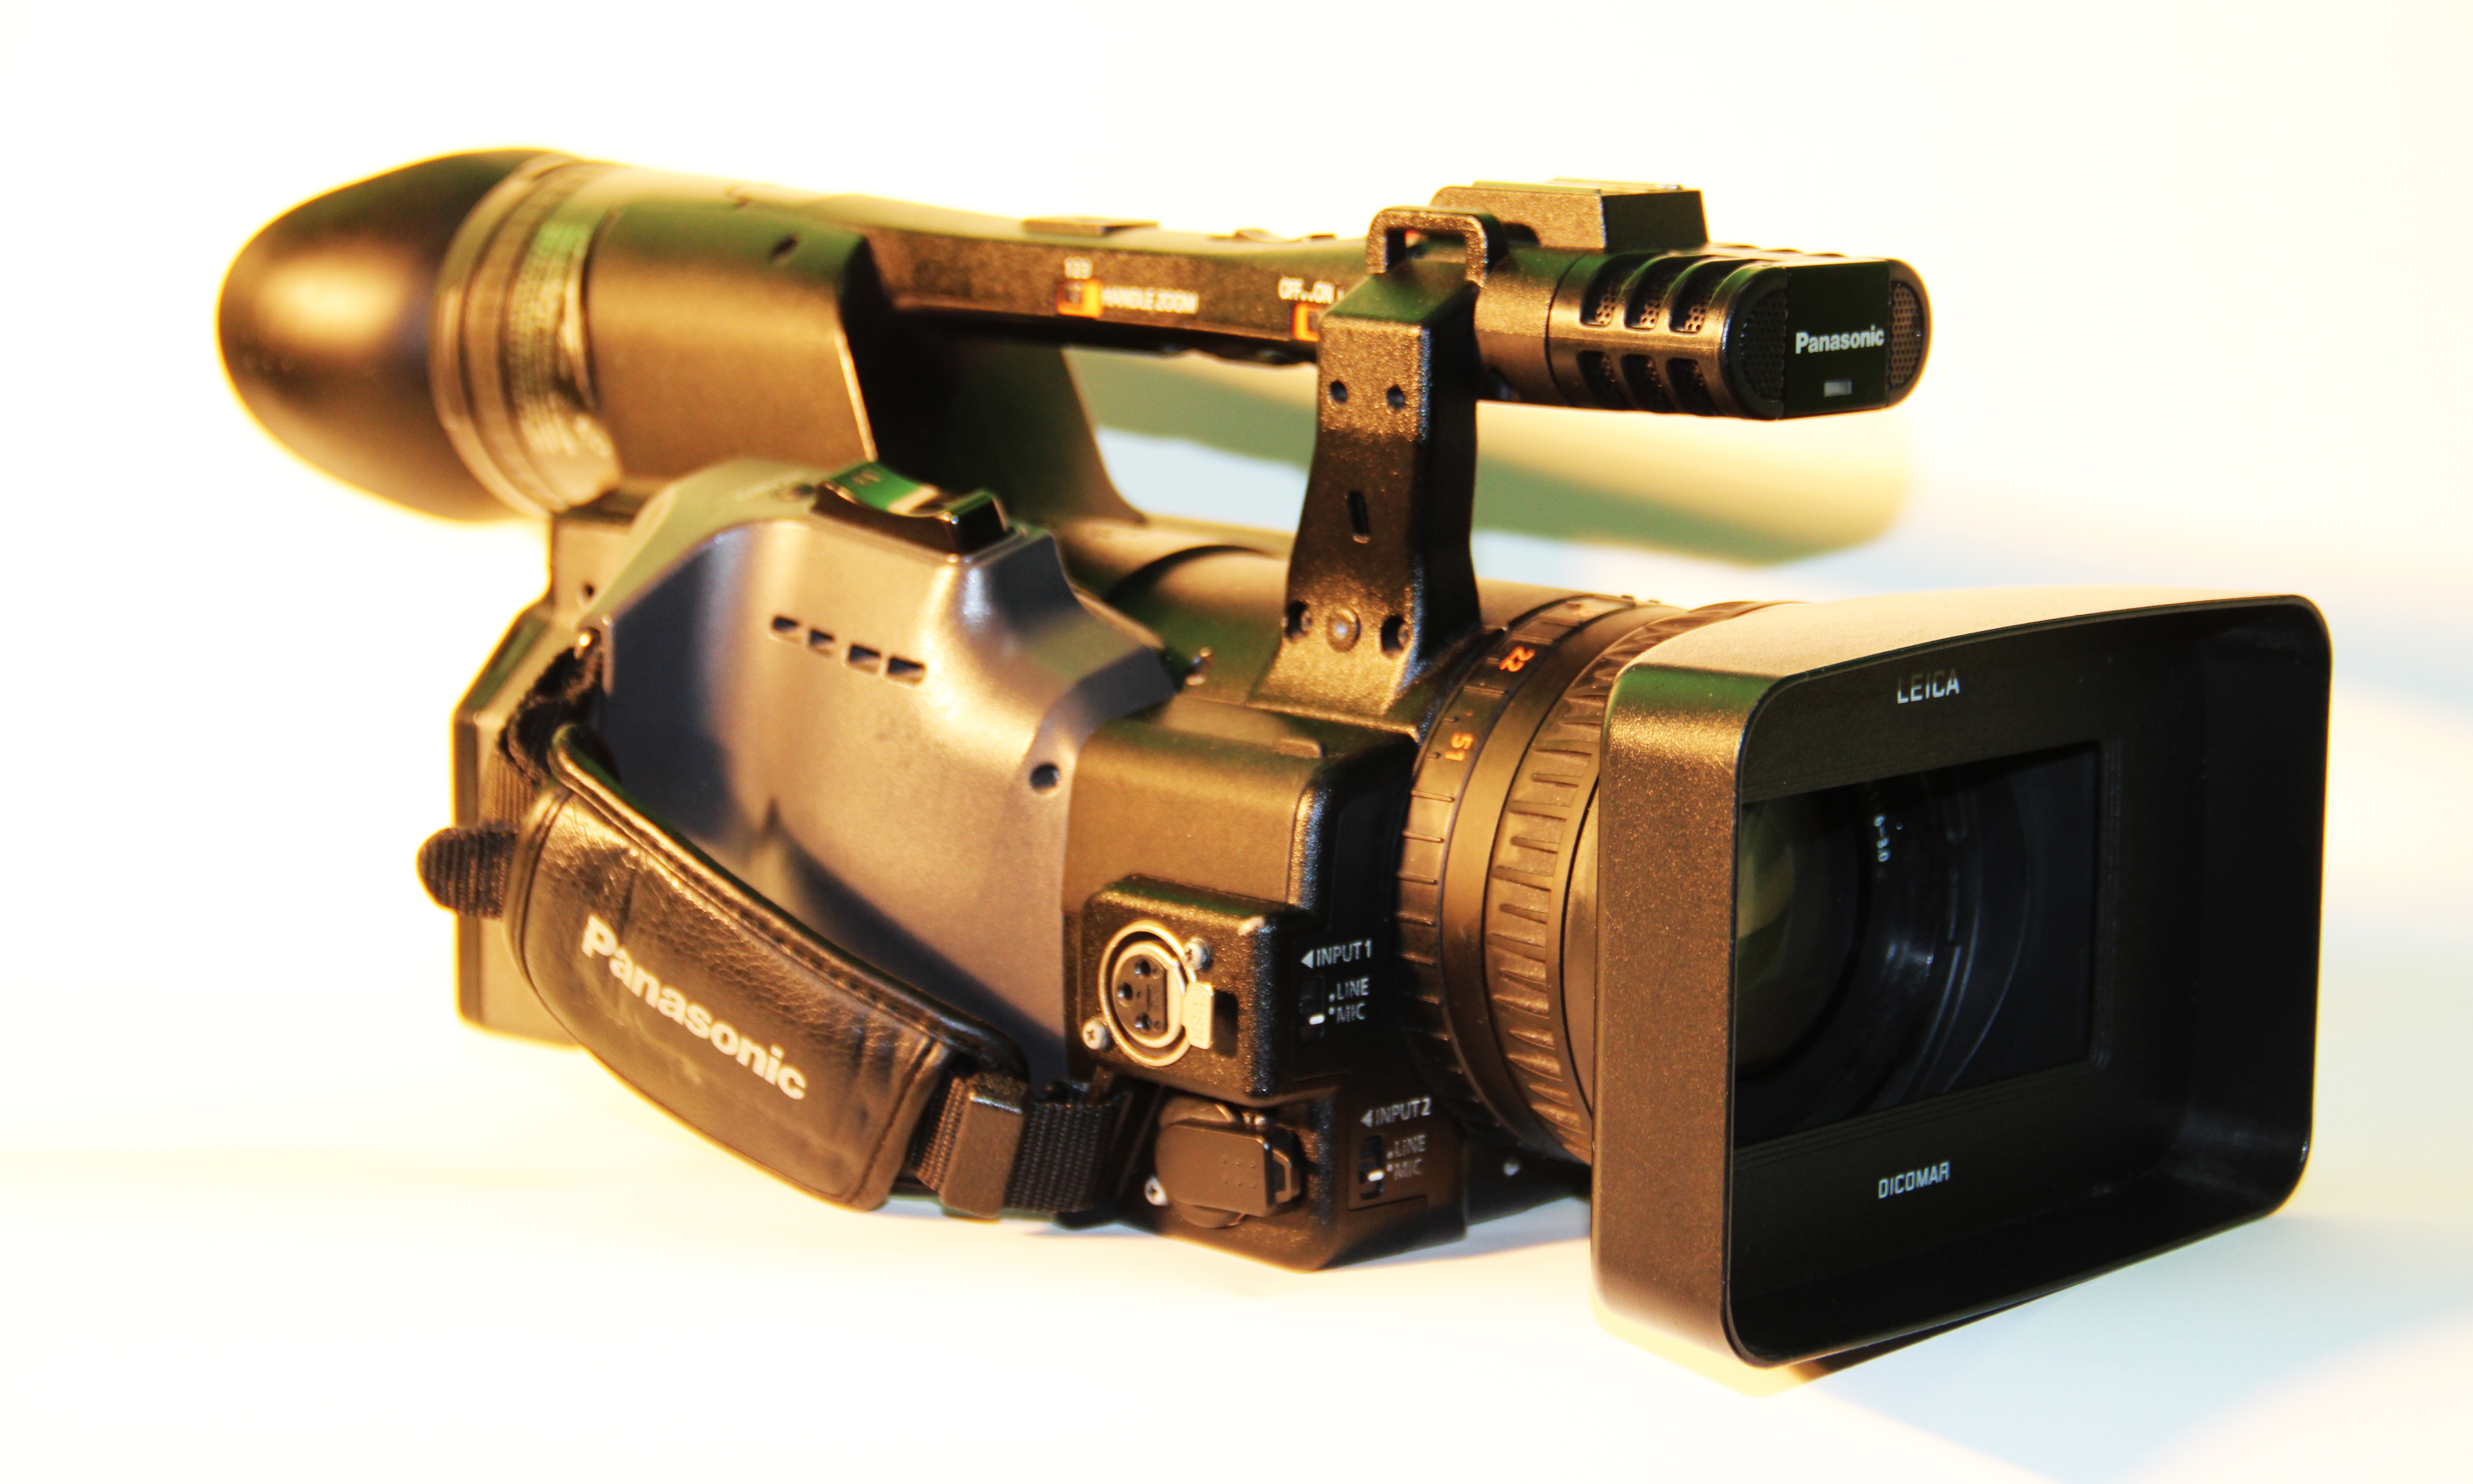
camera, product, digital, panasonic, optical instrument, ag hmc151